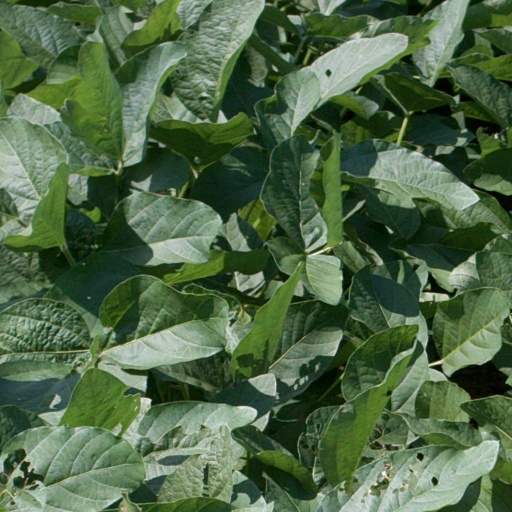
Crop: soybean